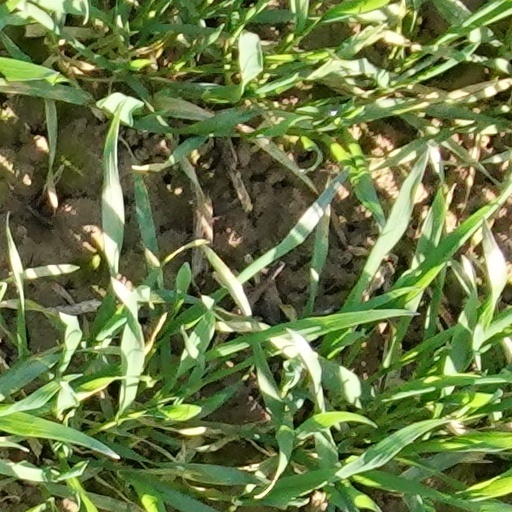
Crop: wheat